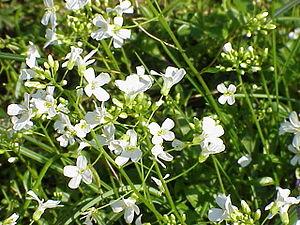
Cette liste de Tracheophyta de Bosnie-Herzégovine, ainsi que d’espèces introduites est un aperçu incomplet d’espèces de mousses, de fougères, de gymnospermes et d’angiospermes citées dans la littérature disponible en langues bosniaque, croate, serbe et serbo-croate. Cet aperçu n’inclue pas des espèces cultivées ni celles occasionnellement introduites.
Arabis procurrens est une espèce de plante de la famille des Brassicaceae.